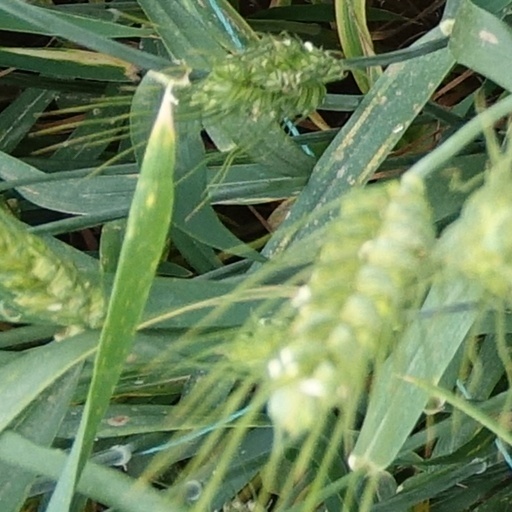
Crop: wheat